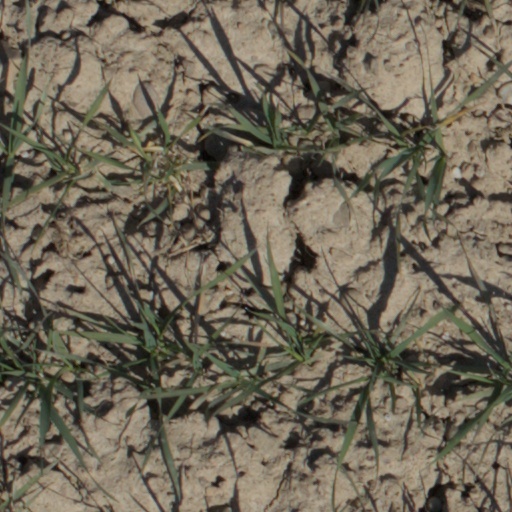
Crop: wheat